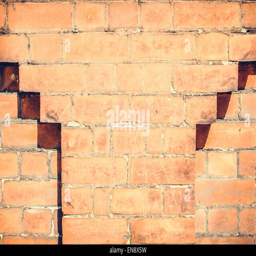
old vintage red brick wall in a pattern